Shōgen-ji

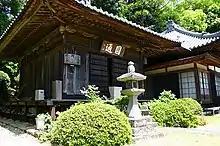
Kannon-dō and part of the main hall

According to the oral tradition, Shōgen-ji was initially built as a Tendai temple during Saicho's visit to Eastern Japan in 817. At that time, the temple's name was most likely written differently, i.e. as . Later, in the Kamakura period the temple was transferred to the Rinzai School and renamed to its present characters borrowing the characters of the Jōgen (also read as "Shōgen") imperial era (承元, 1207–11).